Forsyth Street

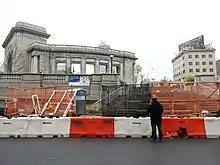
Forsyth Street Plaza being rebuilt, 2017. It opened May 25, 2018.

Forsyth Street runs from Houston Street south to Henry Street in the New York City borough of Manhattan. The street was named in 1817 for Lt. Colonel Benjamin Forsyth.